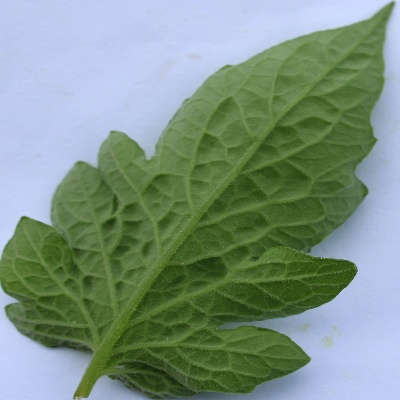
Crop: Tomato
Condition: healthy